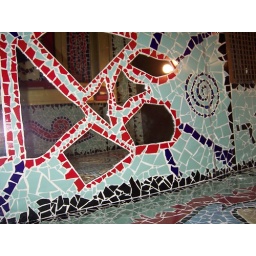
first floor bathroom in our hotel.